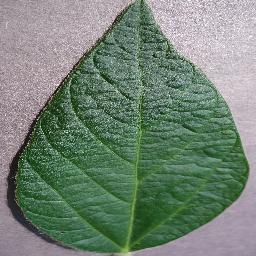
Label: Soybean___healthy